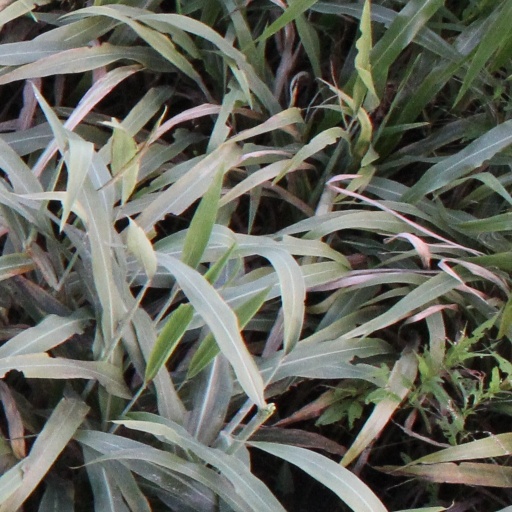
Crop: sorghum